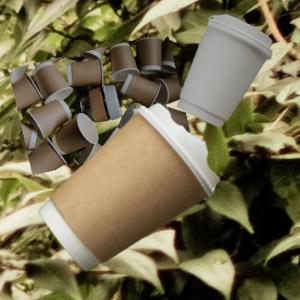
Label: cups